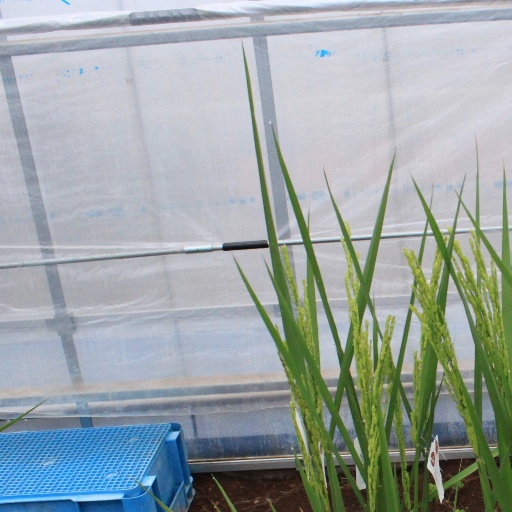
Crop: rice